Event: Nepal Earthquake
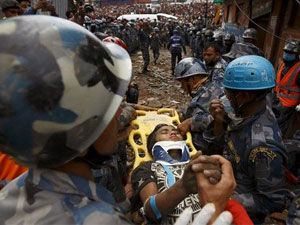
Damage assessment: damage